The Adventures of Mimi

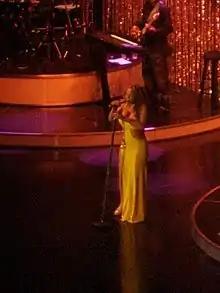
Mariah Carey performing in Tampa, Florida on August 7, 2006.

Unlike , three years prior, Carey started this tour 16 months after the release of her latest album, the successful "The Emancipation of Mimi". She had initially not wanted to tour, dreading the long travel times and not needing one to promote "Mimi". But after requests from fans to appear in concert, she decided to do so to celebrate one of the best times in her career.